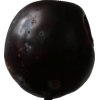
Label: plum